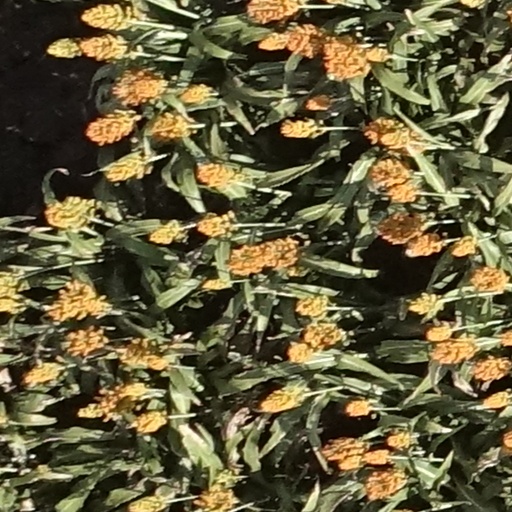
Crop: sorghum